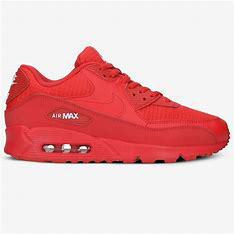
Brand: Nike
Model: Air Max 90 Essential